Core drill

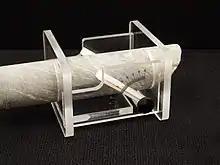
An oriented core goniometer, commonly used when analyzing cores for contacts and other structural features

Before the start of World War Two, John Branner Newsom, a California mining engineer, invented and patented a core drill that could take out large diameter cores (>5 ft.) up to 10 feet in length for mining shafts. This type of shaft-sinking drill is no longer in use as it was cumbersome, prone to jamming with cuttings, thus slow compared to conventional shaft sinking techniques, and only worked effectively in soft rock formations. Modern shaft-sinking technology accomplishes the same faster and at a much cheaper cost.